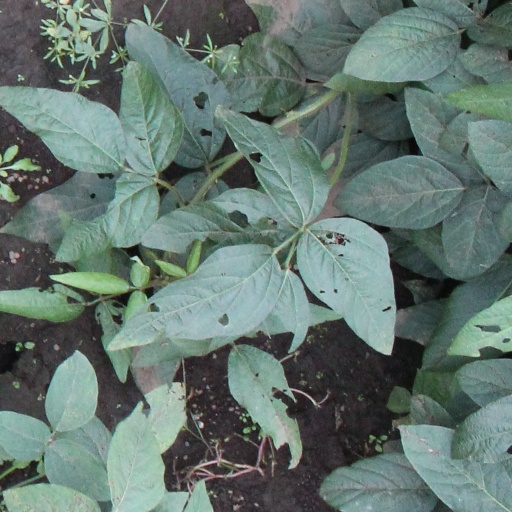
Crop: soybean